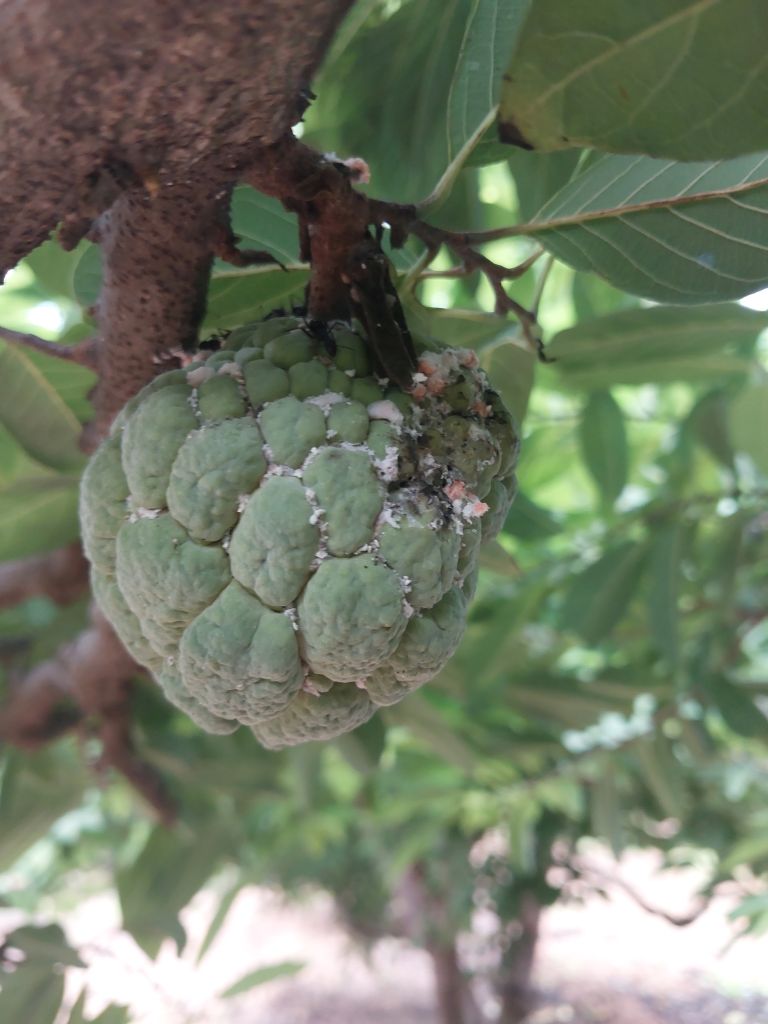
Disease label: Mealy Bug